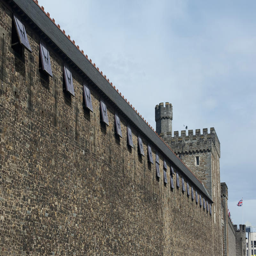
exterior view of the stonework and crenellated tower on the walls